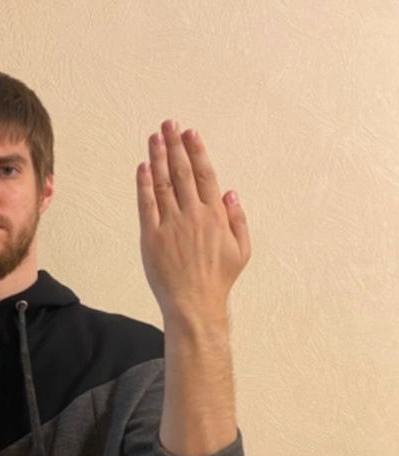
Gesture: stop_inverted